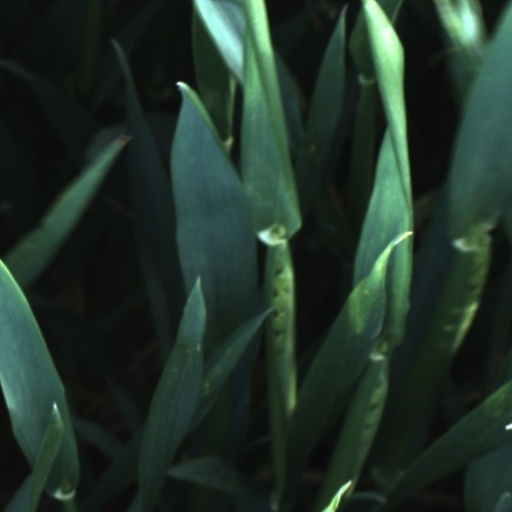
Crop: wheat